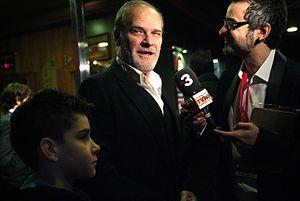
Lluís Homar i Toboso est un acteur et réalisateur de théâtre espagnol.